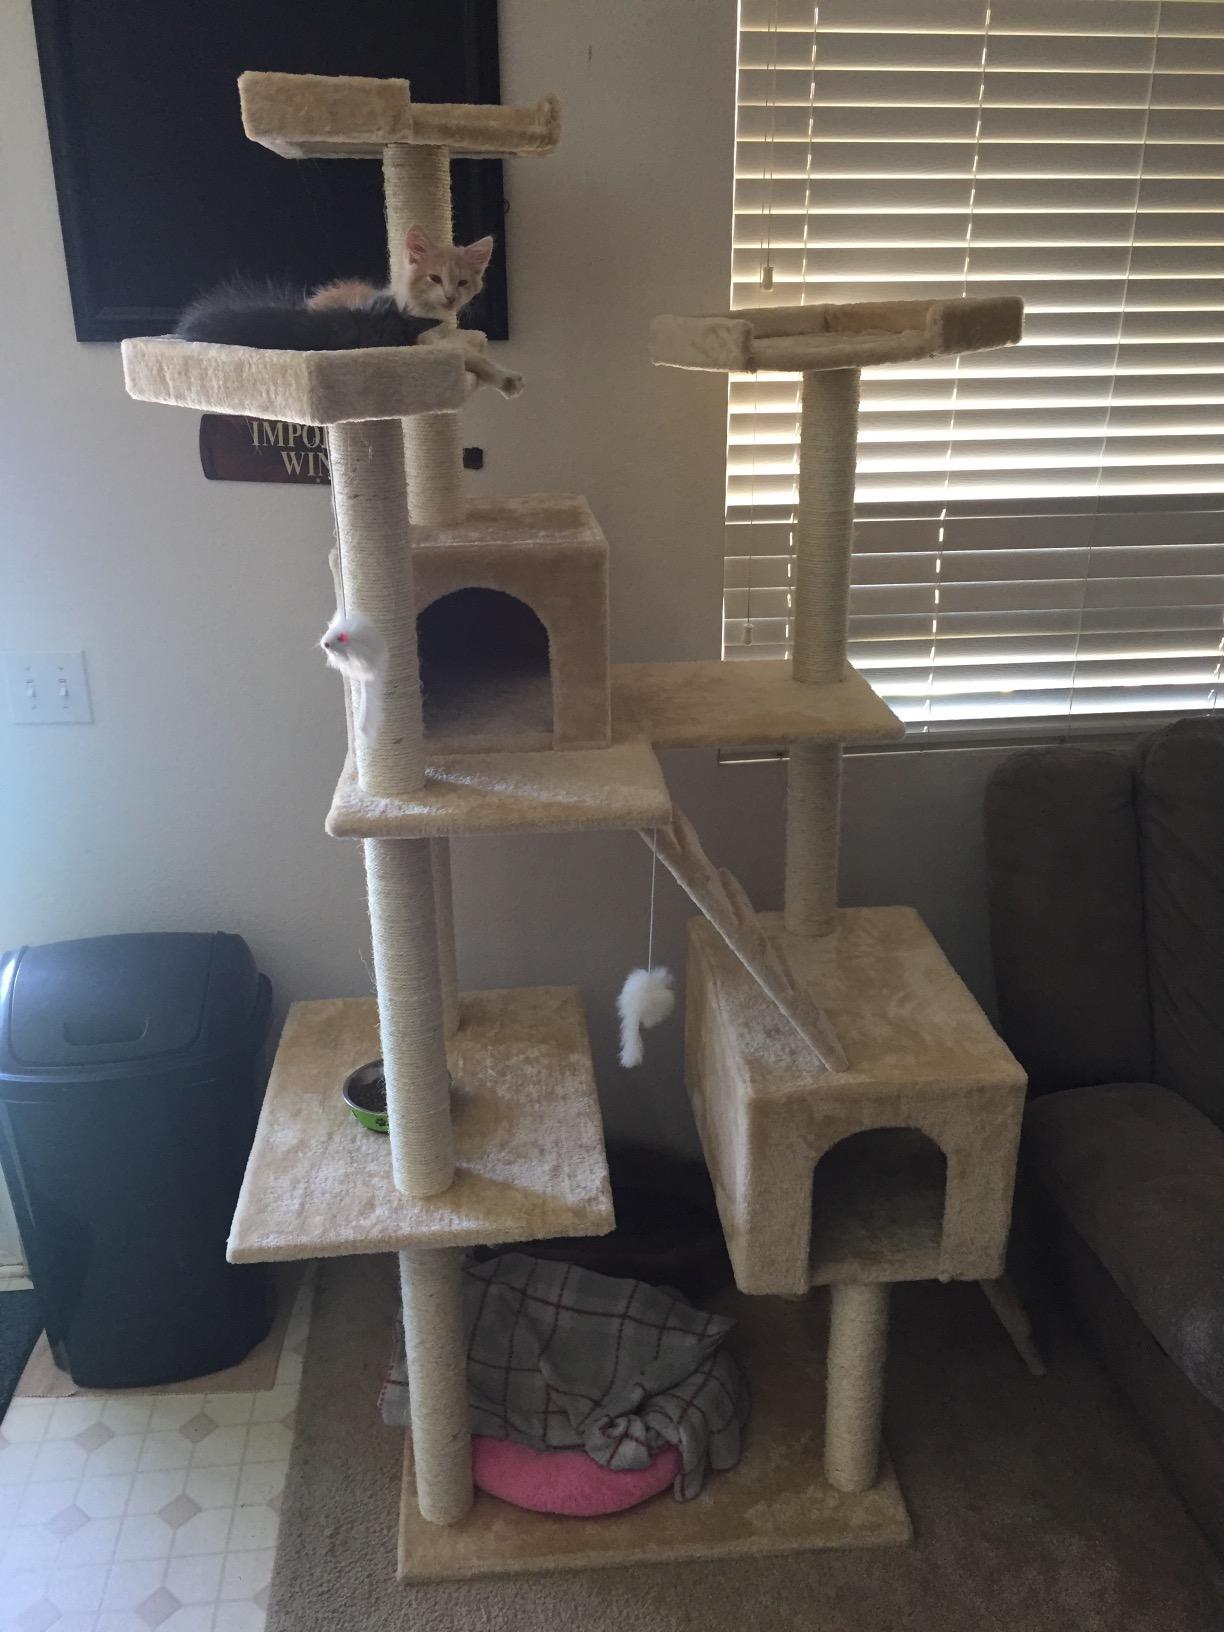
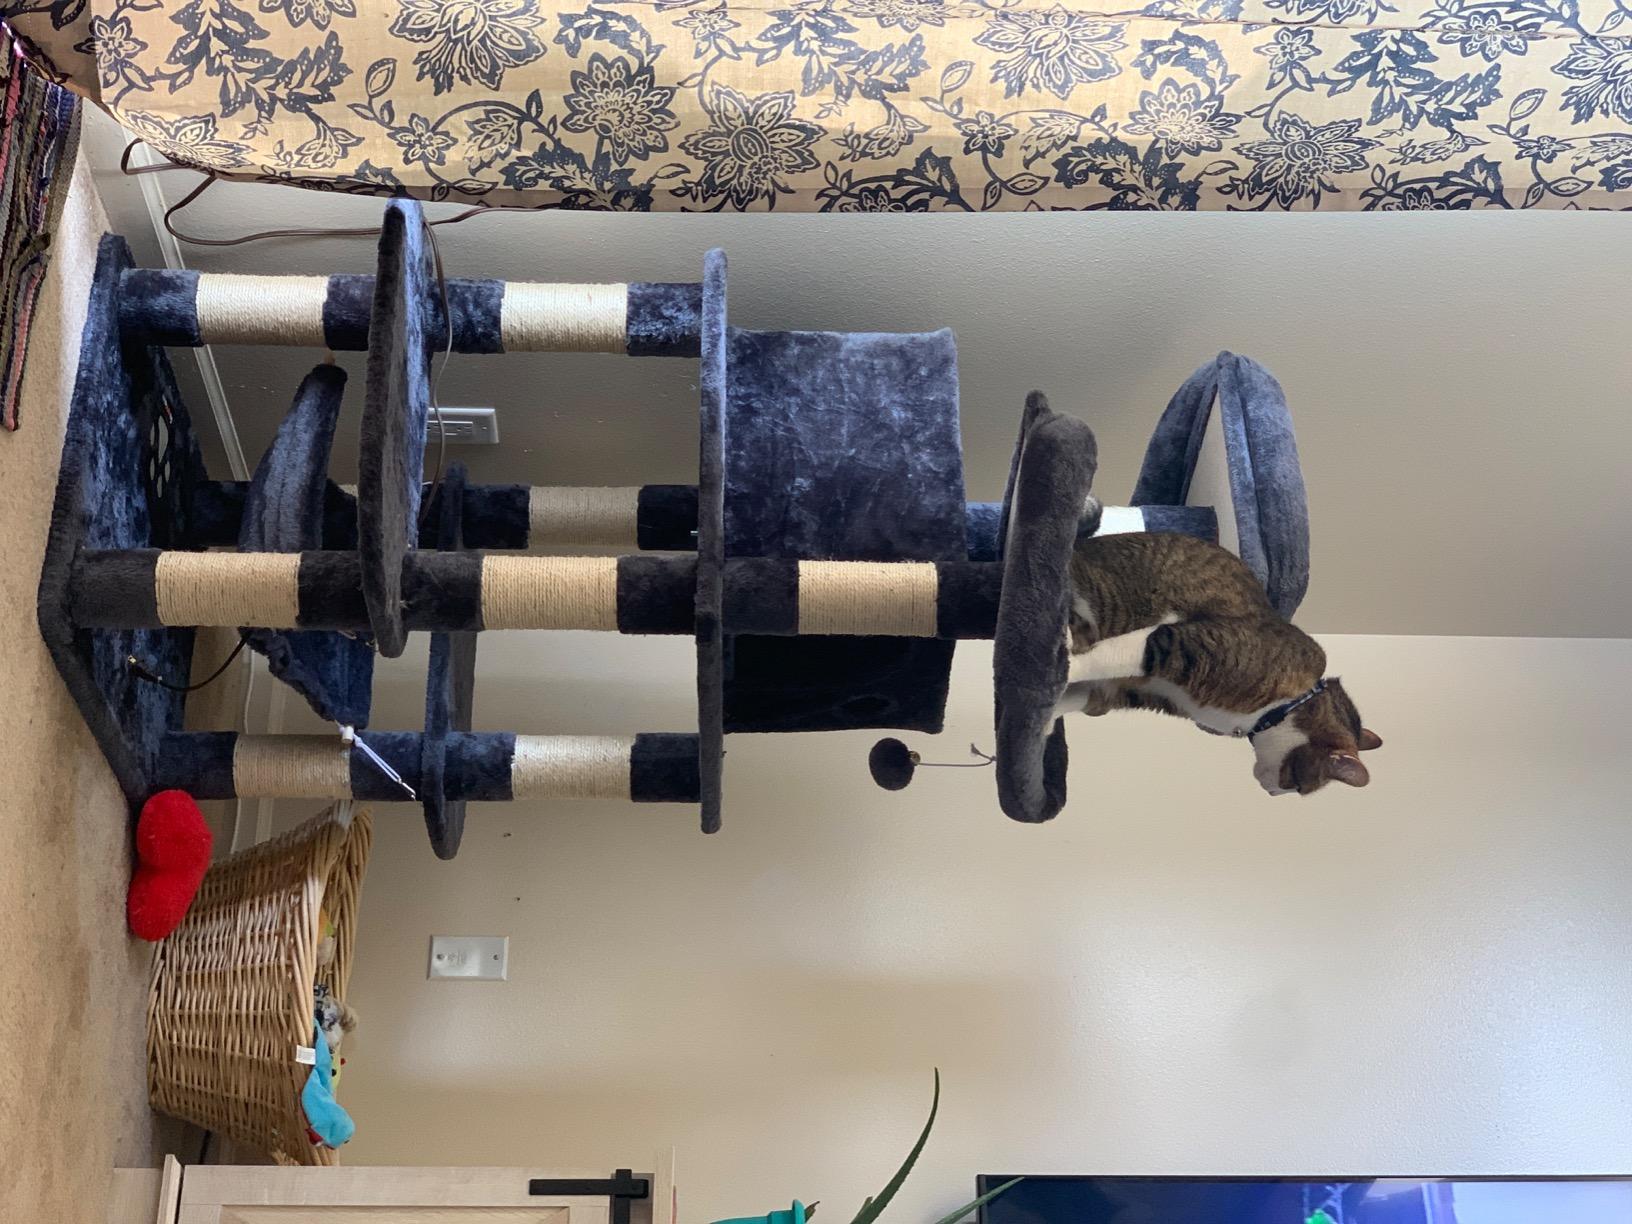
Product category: items_cat tree
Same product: no